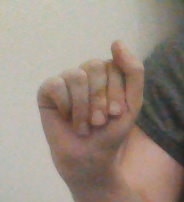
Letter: saad